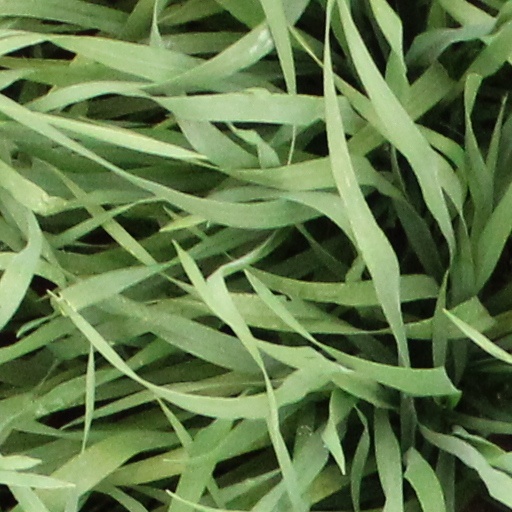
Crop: wheat